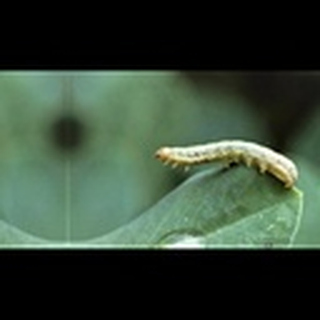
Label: cotton_army_worm